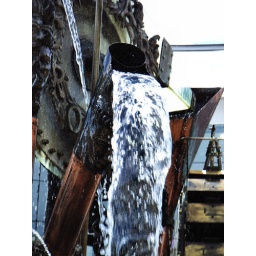
this part of the water clock collected water and then spilled it over so as to mimic minute movements...